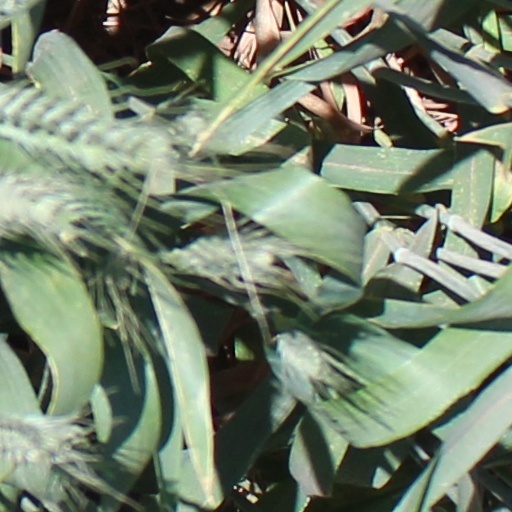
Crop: wheat